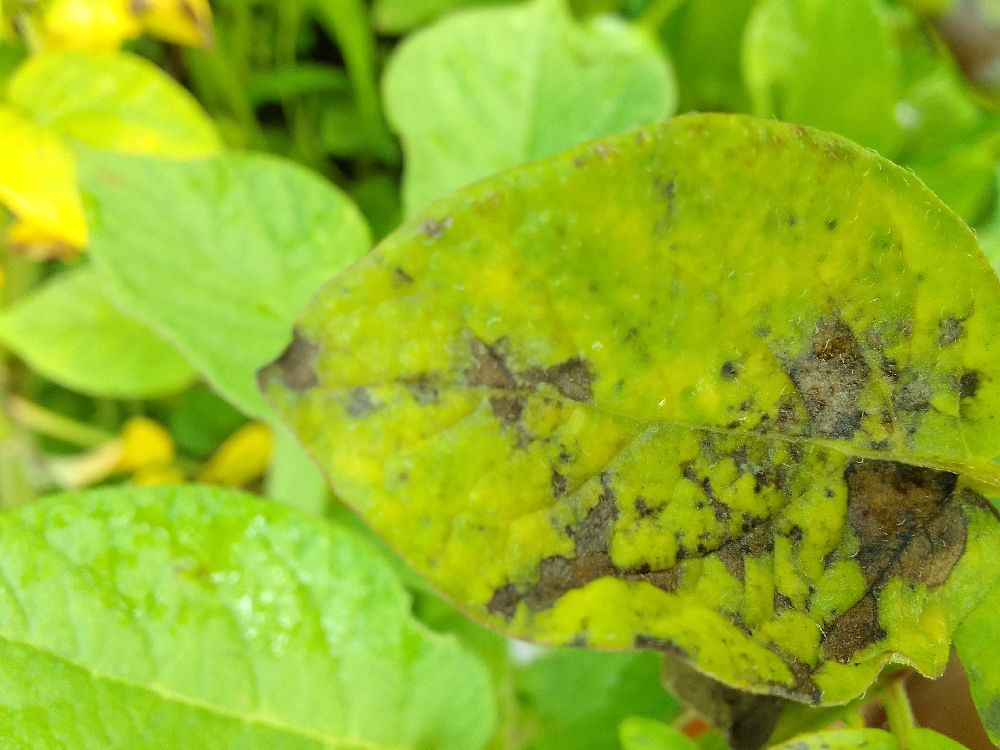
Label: Early blight